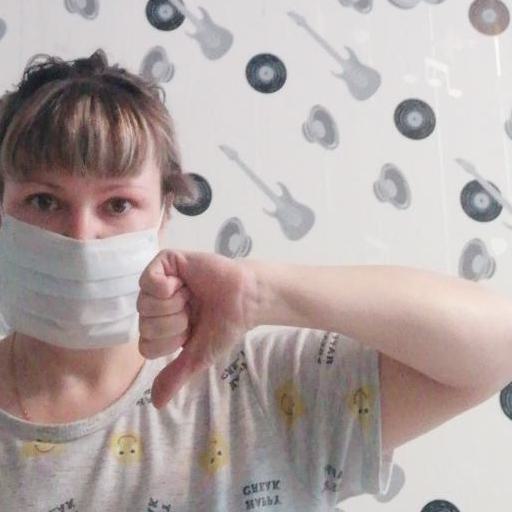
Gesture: dislike